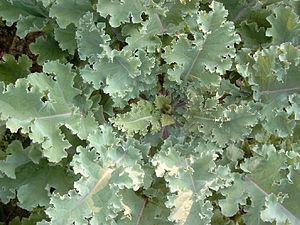
Le chou moëllier ou chou mollier est une variété de chou, originaire de l'ouest de la France, qui possède une tige amincie vers le bas et renflée vers le milieu et vers le haut. Le chou moëllier est cultivé comme plante fourragère, notamment le cultivar 'Maris-Kestrel'.